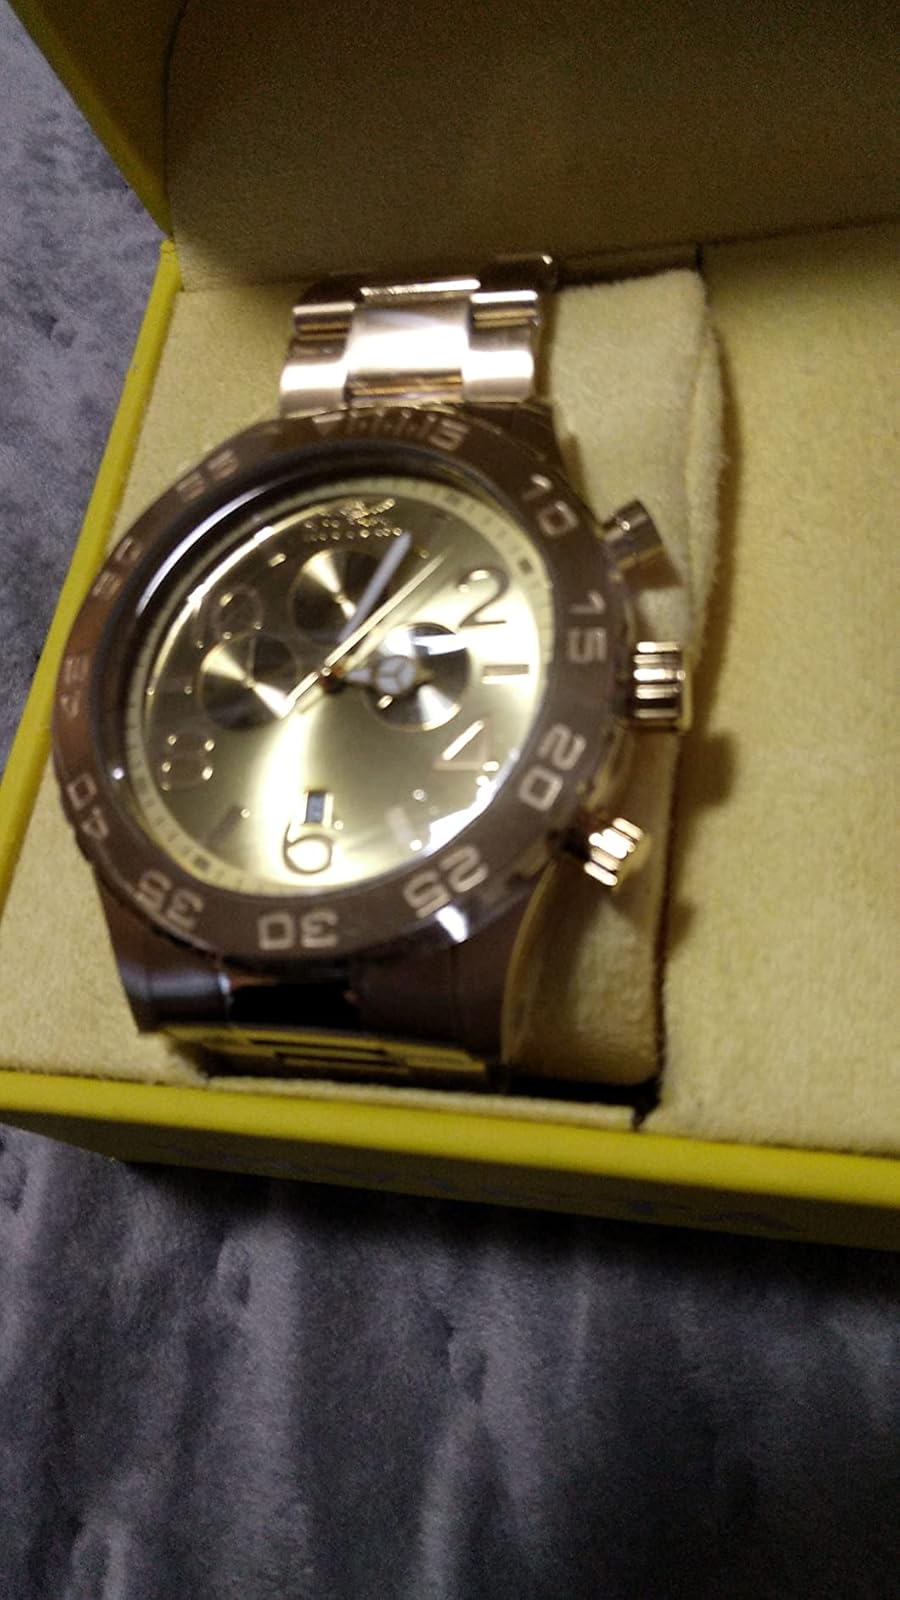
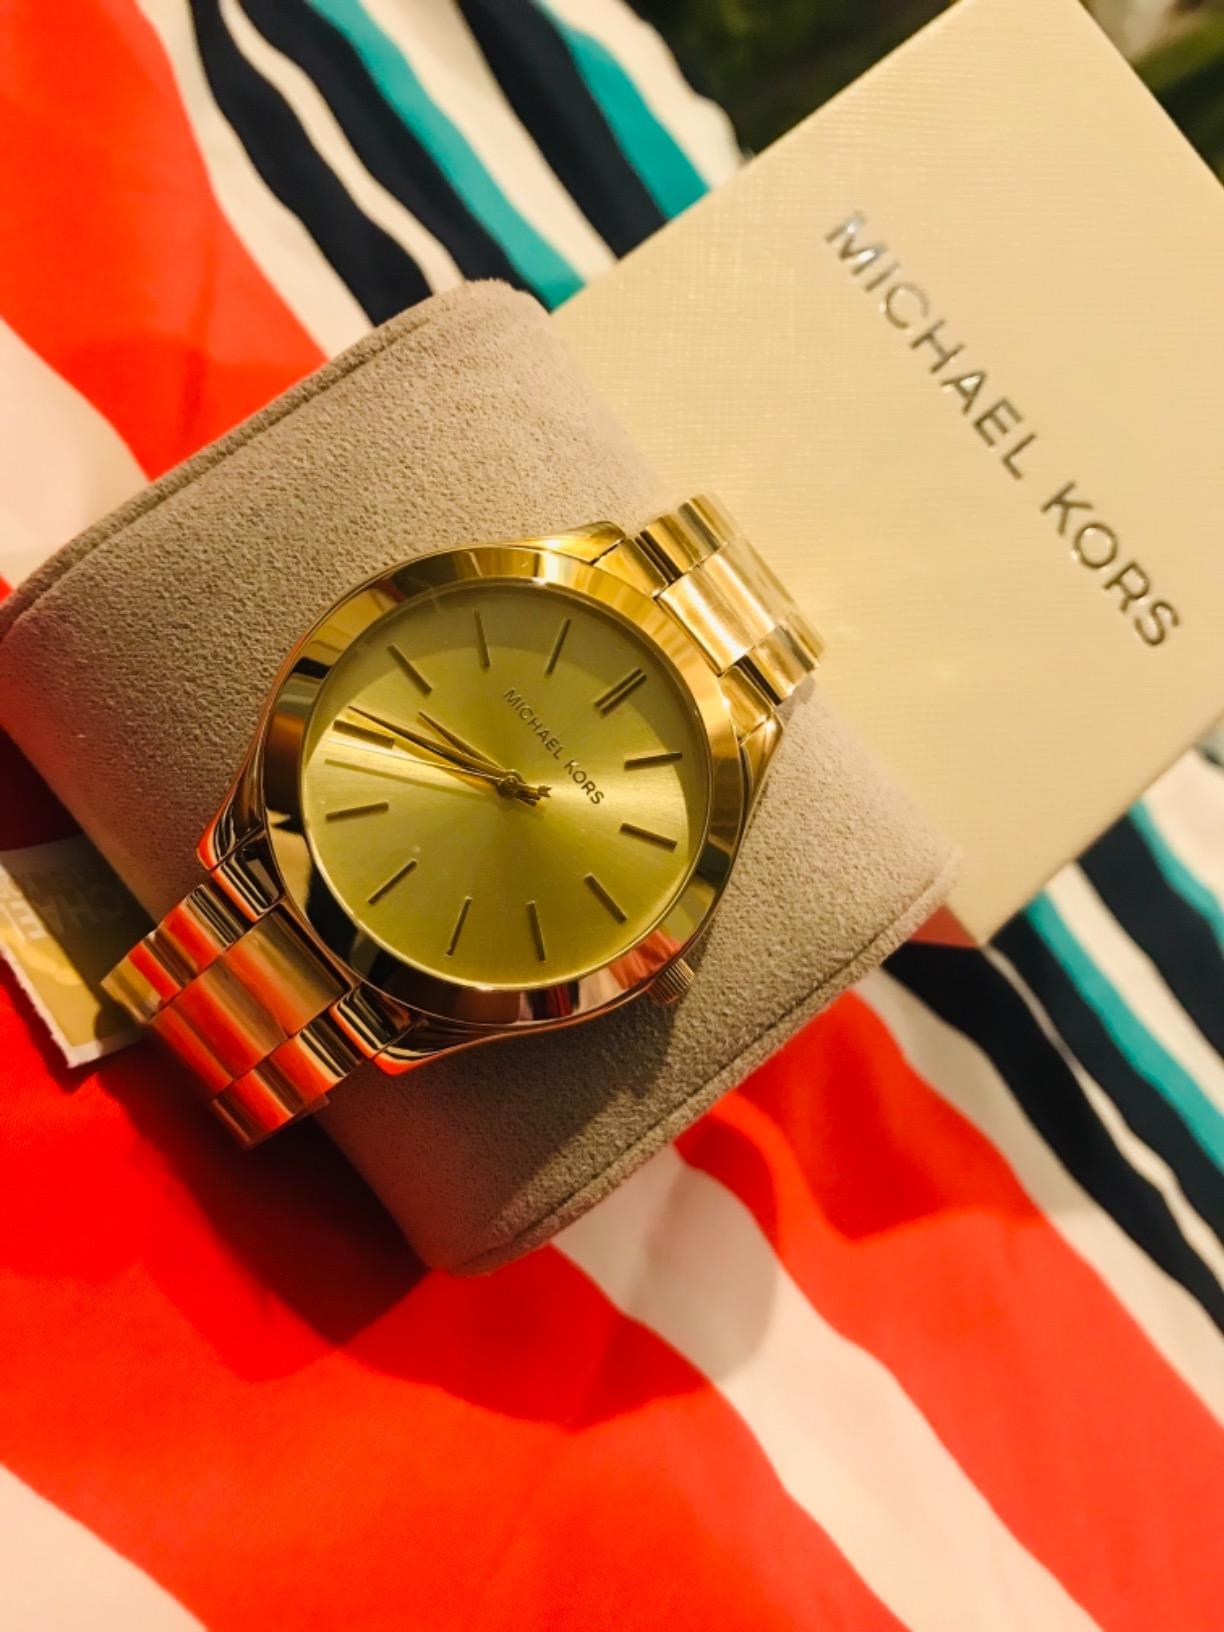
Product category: accessories_watch
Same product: no